Louville Niles House

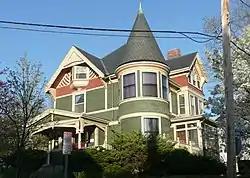

The Louville Niles House is a historic house in Somerville, Massachusetts. The (2.5) story wood-frame house was built in 1890, and is one of the city's finest Queen Anne Victorian houses. The house was designed by Edwin Blaikie, an MIT graduate and local builder. The building has irregular massing with numerous gable and roof lines. Its most prominent feature is a round projecting corner bay which is topped by a conical roof with copper finial.